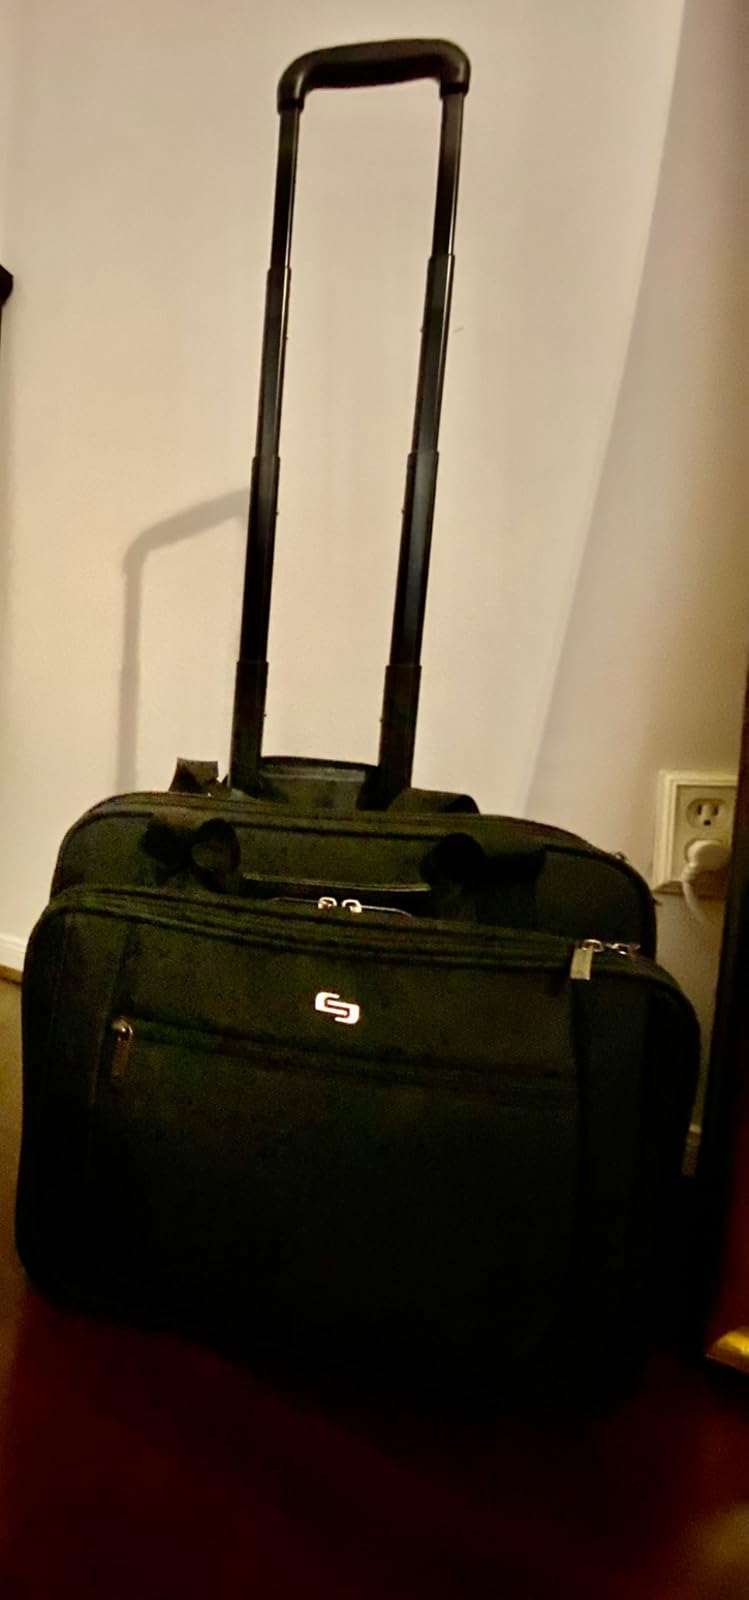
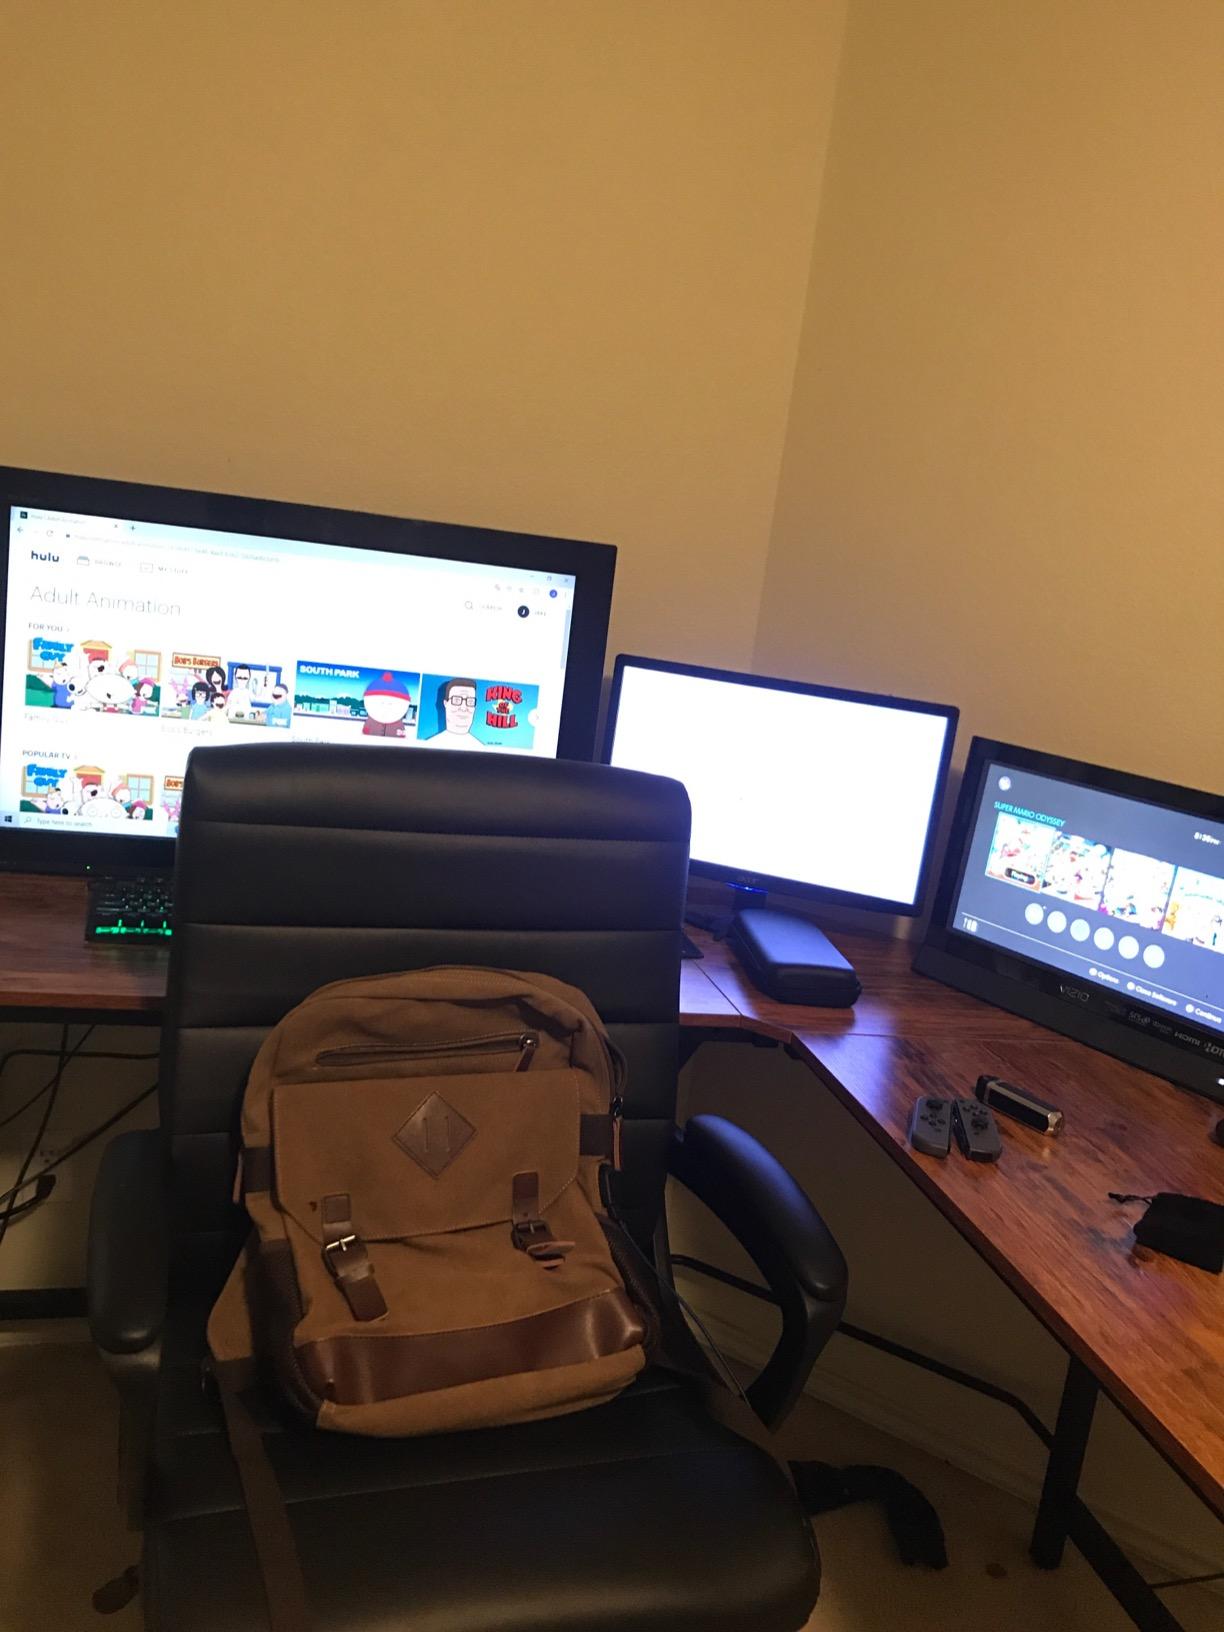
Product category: bag
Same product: no